Stadio Olimpico

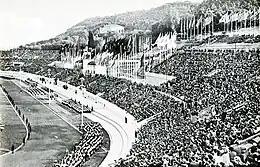

The official opening took place on the 14th anniversary of the Italian victory in World War I, with a gymnastics exhibition organized by the various youth Fascist associations.